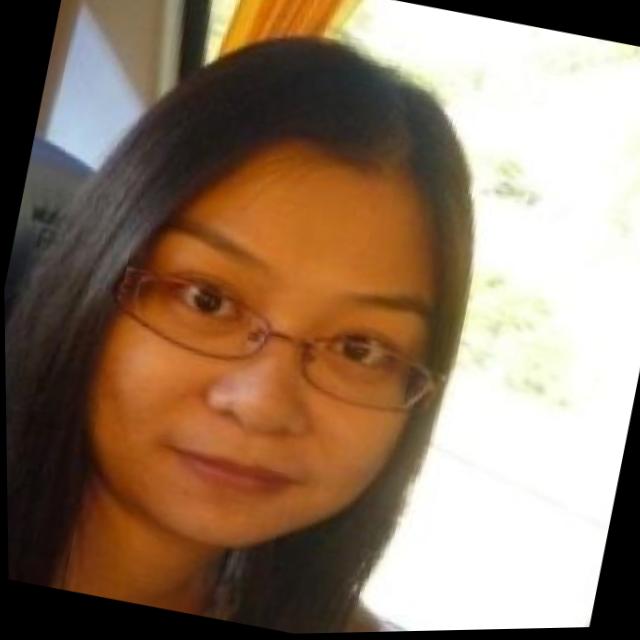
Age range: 21-44